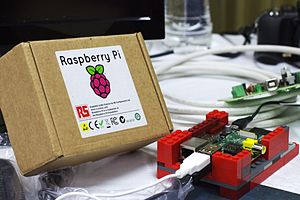
Raspberry Pi
Raspberry Pi tilsluttet og "pakket" ind i Lego.
Raspberry Pi 4, Raspberry Pi 3, Raspberry Pi 2 og Raspberry Pi er single-board computere i kreditkort størrelse udviklet i Storbritannien af Raspberry Pi Foundation med formålet at stimulere læringen af grundlæggende datalogi i skolerne.